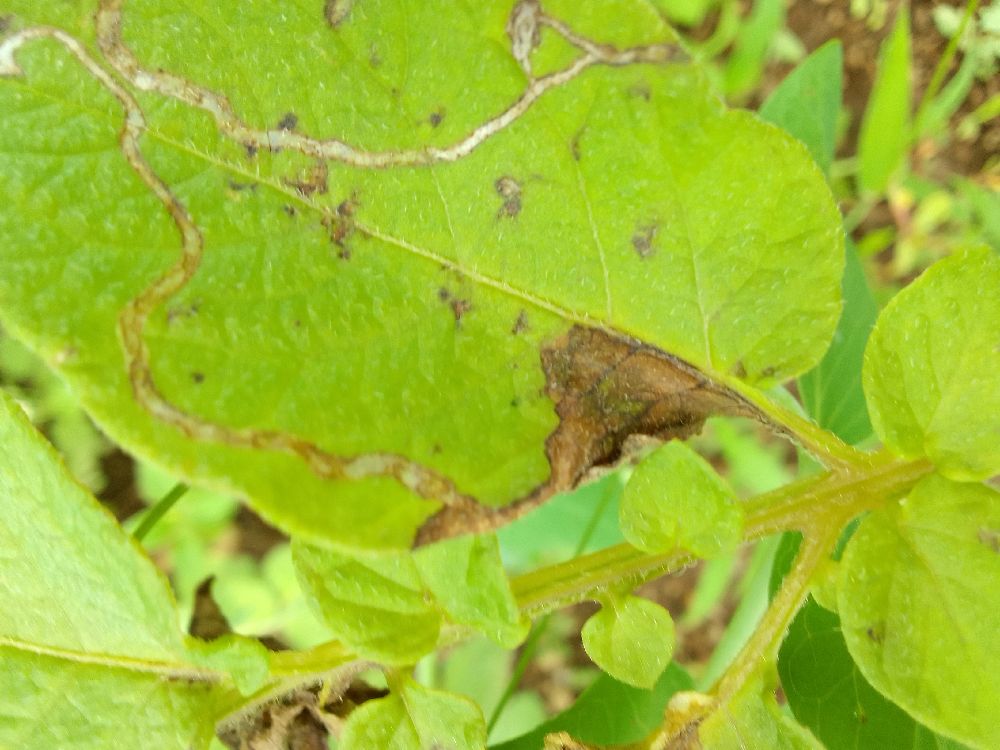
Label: Late blight